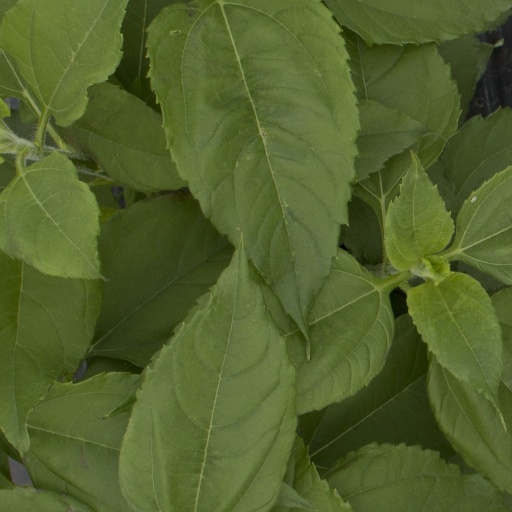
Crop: Jerusalem artichoke